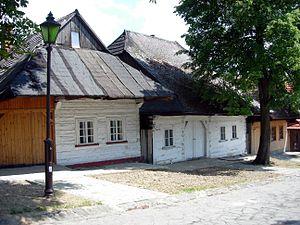
Lanckorona est une gmina rurale du powiat de Wadowice dans la voïévodie de Petite-Pologne au sud de la Pologne. Son siège est le village de Lanckorona, qui se situe environ 16 km à l'est de Wadowice et 36 km au sud-ouest de Cracovie. C'est l'un des plus beaux villages de la Petite-Pologne.